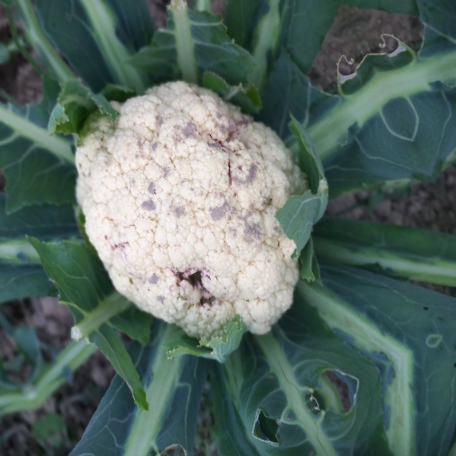
Label: Bacterial spot rot